Untitled (Pope)

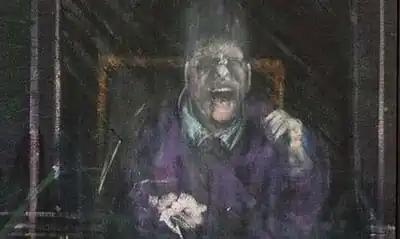
"Untitled (Pope)", oil on canvas, Francis Bacon, 1954

Untitled (Pope) is a circa 1954 oil-on-canvas panel painting by the Irish-born, English artist Francis Bacon, one in a series of many representations of popes he painted after Diego Velázquez's 1650 "Portrait of Innocent X". Bacon was a harsh self-critic and destroyed a great many of his own paintings, many of which were created under the influence of drink. This work was long thought lost until it reemerged on the art market in 2016. It is closely related to another one of Bacon's works, the "Study after Velázquez's Portrait of Pope Innocent X" in the Des Moines Art Center, Iowa.